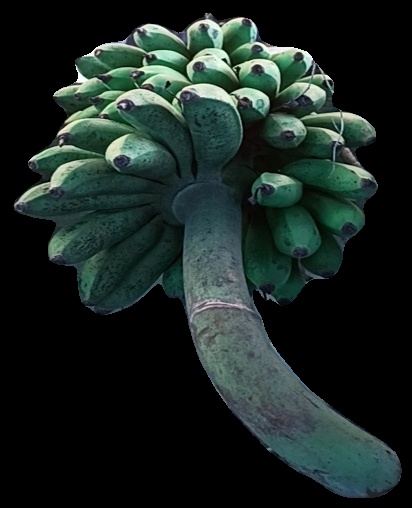
Variety: rasbale
Grade: grade2